Slavery in the United States

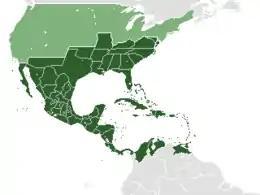
Dark green indicates the reach of the Golden Circle, an aspirational empire for American slave owners

According to demographic calculations by J. David Hacker of the University of Minnesota, approximately four out of five of all of the slaves who ever lived in the United States or the territory that became the United States (beginning in 1619 and including all colonies that were eventually acquired or conquered by the United States) were born in or imported to the United States in the 19th century. Slaves were the labor force of the South, but slave ownership (and the dispossession and expulsion of Native Americans from their lands) was also the foundation upon which American white supremacy was constructed. Historian Walter Johnson argues that "one of the many miraculous things a slave could do was make a household white...", meaning that the value of whiteness in America was in some ways measured by the ability to purchase and maintain black slaves.